San Giovanni Battista, Gubbio

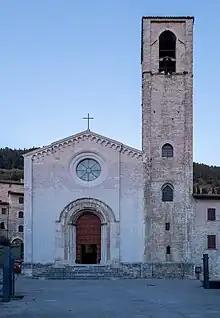
Facade and Campanile, with Palazzo dei Consoli in background.

San Giovanni Battista is a Gothic and Romanesque style, Roman Catholic church in Piazza San Giovanni in the historic centre of Gubbio, Umbria, in Italy.